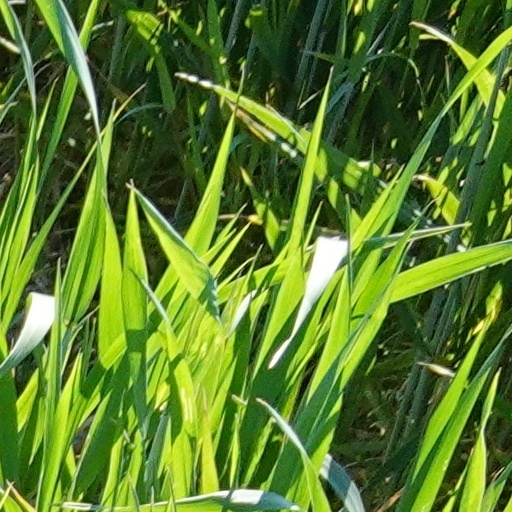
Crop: wheat